Devi Sri Prasad discography

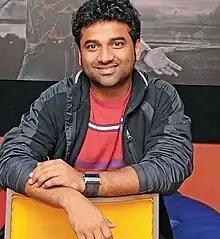

Devi Sri Prasad made his debut in the Indian music industry with the music album "Dance Party." He composed score and soundtrack of the 1999 Telugu film "Devi", making his debut in the film music industry. Prasad has composed and produced film scores, soundtracks and songs for more than 100 films in various languages, predominantly in Telugu and Tamil languages.